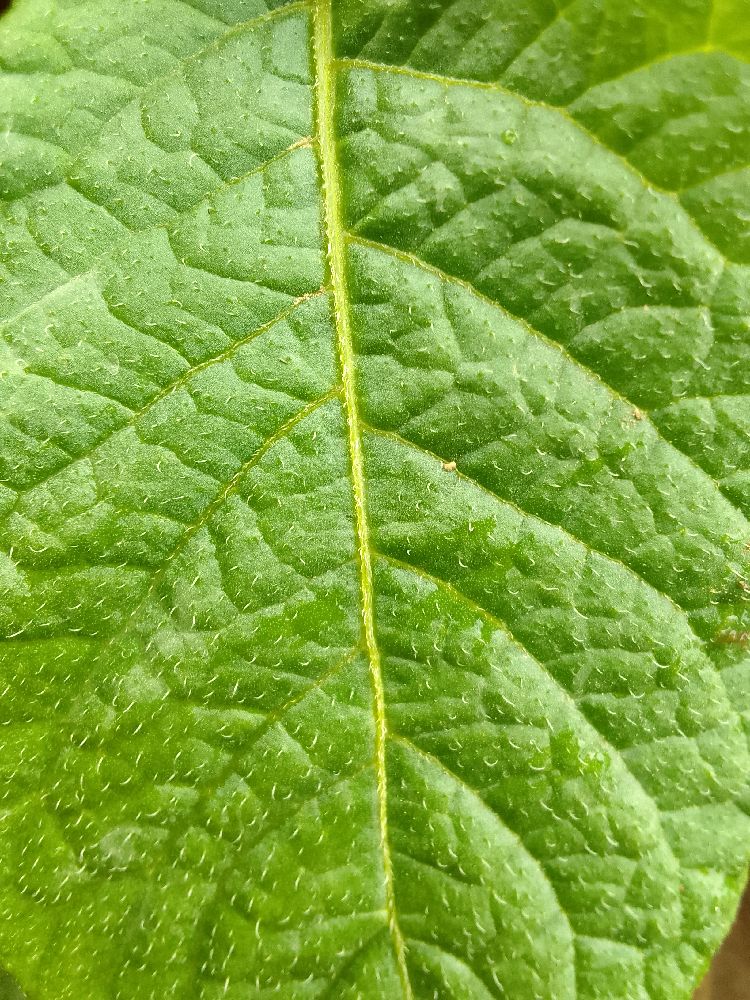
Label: Healthy